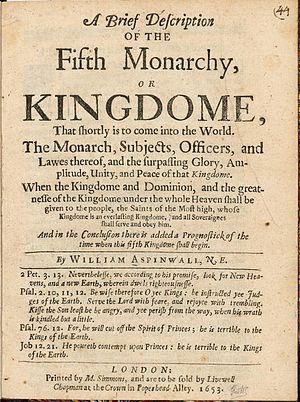
Les hommes de la Cinquième Monarchie, ou Cinquièmes Monarchistes sont une faction idéologique de la Première Révolution anglaise, active de 1649 à 1661. Ils tiennent leur nom de leur croyance en la fondation prochaine d'un royaume planétaire par Jésus retournant sur terre. Ils estimaient que cette disparition définitive du pouvoir terrestre des êtres humains interviendrait en 1666, dont la combinaison numérique leur rappelait des passages de l'Apocalypse, dans la Bible.